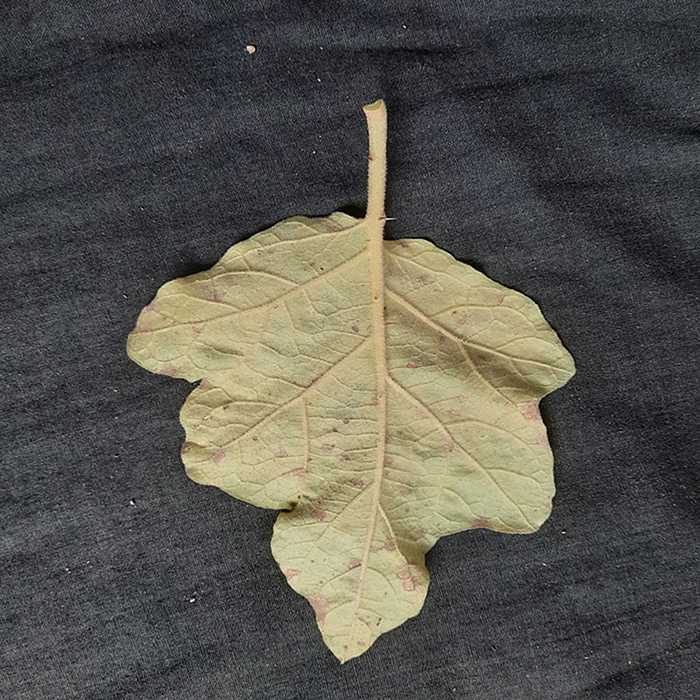
Plant: Eggplant
Label: Eggplant Cercopora leaf spot